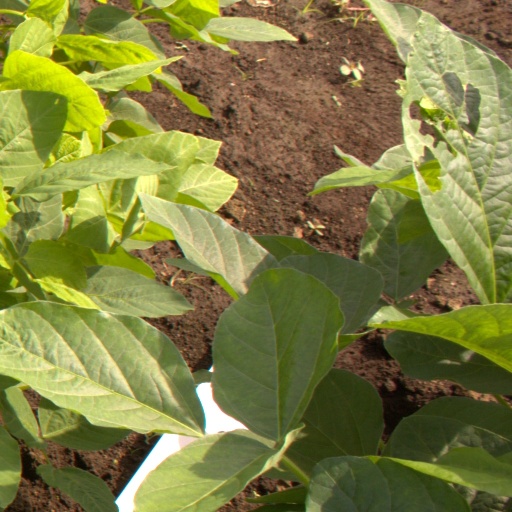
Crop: soybean